Consumed (2015 film)

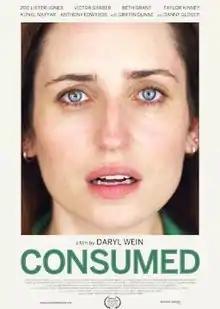
Theatrical release poster

Consumed (also known as Food Movie) is a 2015 American political thriller film by Daryl Wein and starring Zoe Lister-Jones, Beth Grant, Anthony Edwards, Victor Garber, Kunal Nayyar, Danny Glover and Taylor Kinney.